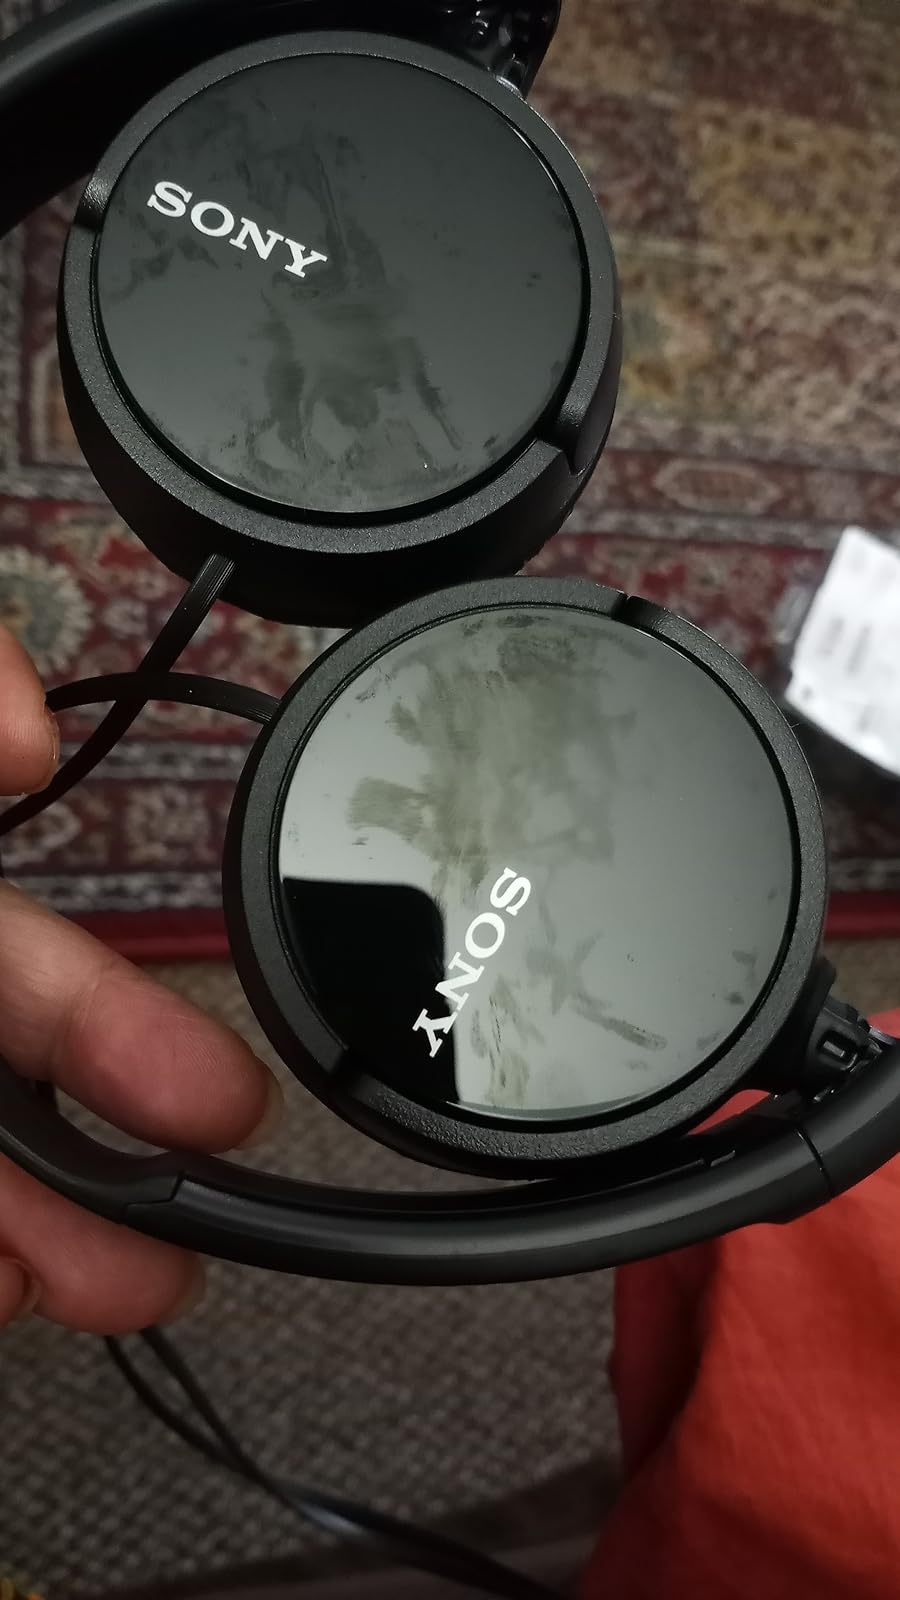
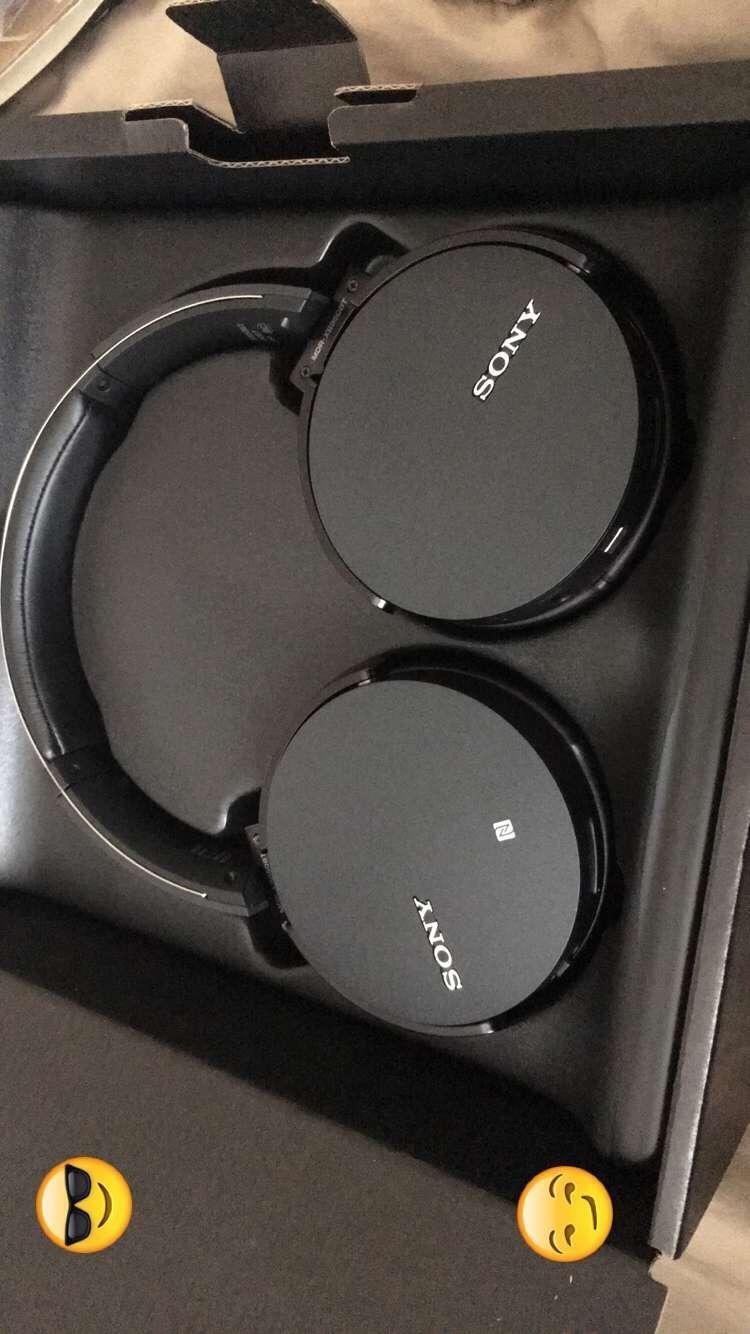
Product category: headphones
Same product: no